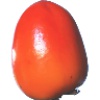
Label: Kaki 1